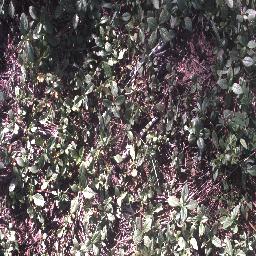
Label: negative